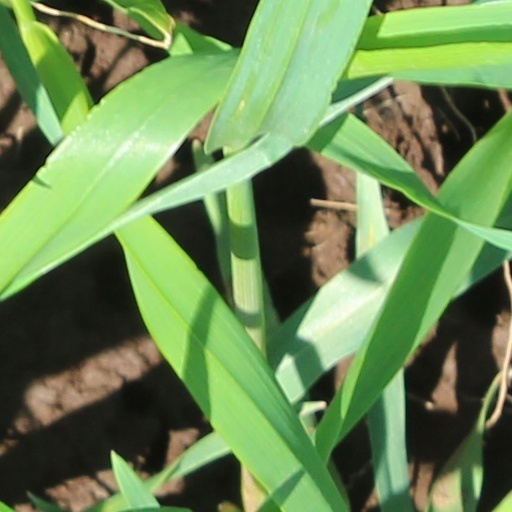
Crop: wheat